LATAM Airlines

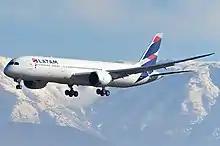
The flagship aircraft of LATAM Chile is the Boeing 787–9 Dreamliner, which flies mainly medium to long haul routes, as well as a few domestic routes.

In June 1986, Boeing 767-200ERs replaced the DC-10 fleet, with a new route to Montréal–Mirabel International Airport.